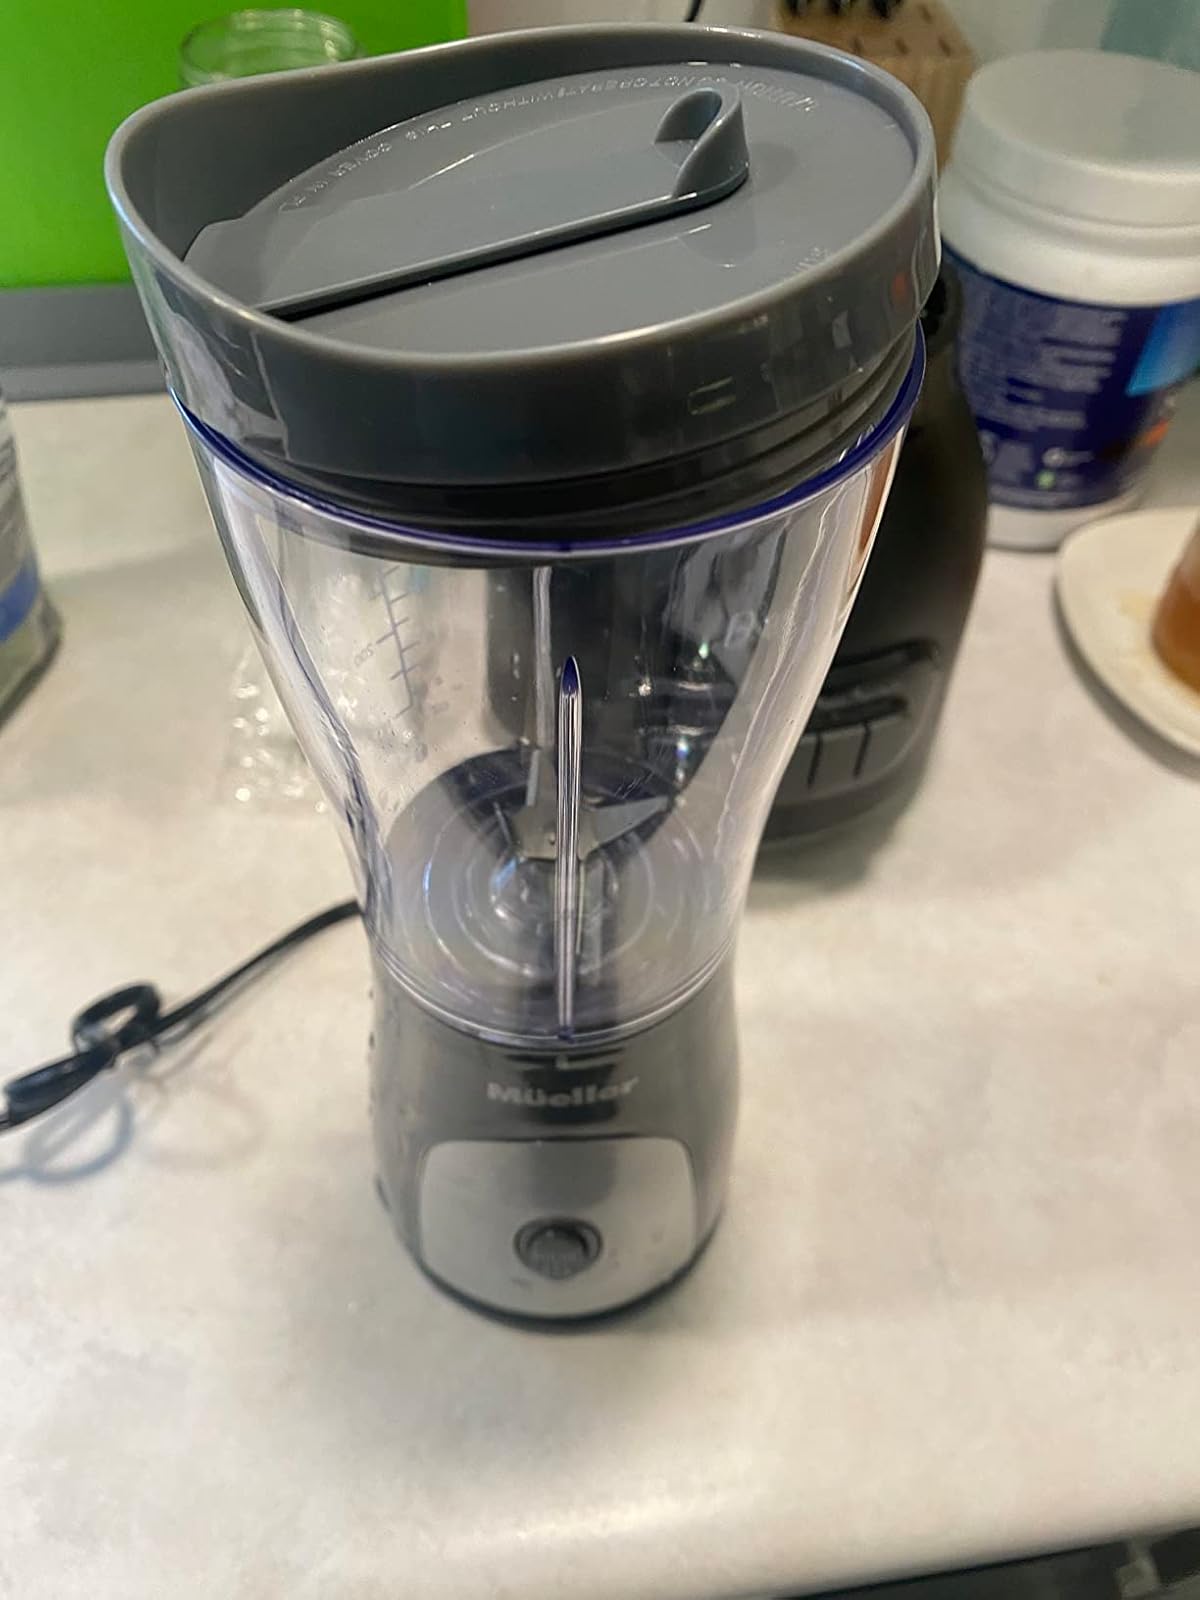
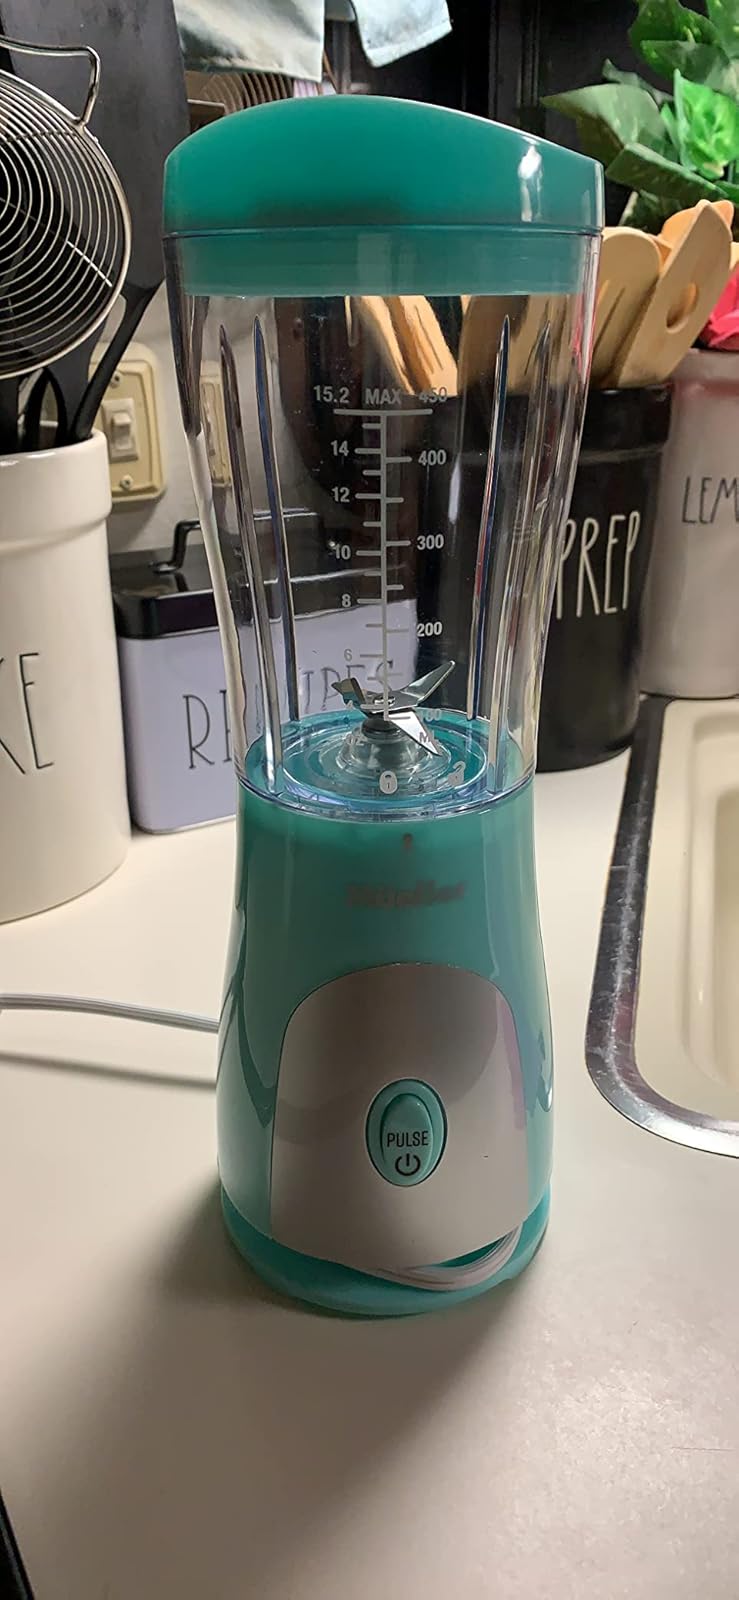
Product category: items_blender
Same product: no